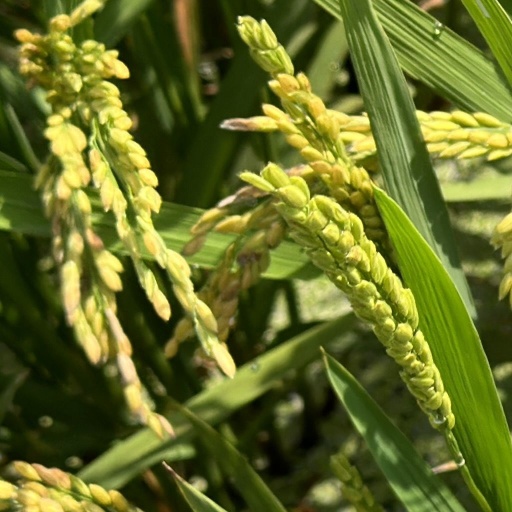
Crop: rice